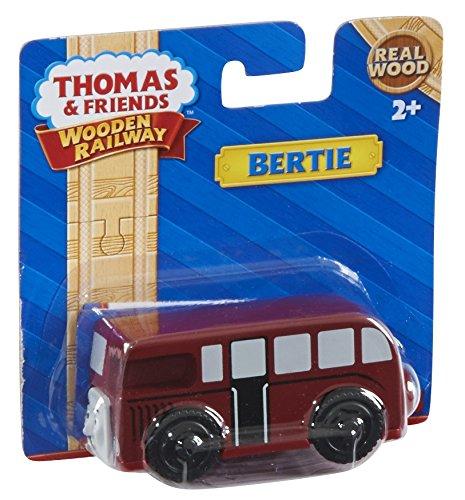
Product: Fisher-Price Thomas & Friends Wooden Railway, Bertie
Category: Toys & Games | Play Vehicles | Play Trains & Railway Sets | Train Cars
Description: Works great with any Thomas and Friends Wooden Railway set.
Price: $12.99
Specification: ProductDimensions:2x1.5x3.4inches|ItemWeight:2.08ounces|ShippingWeight:2.08ounces(Viewshippingratesandpolicies)|DomesticShipping:ItemcanbeshippedwithinU.S.|InternationalShipping:ThisitemcanbeshippedtoselectcountriesoutsideoftheU.S.LearnMore|ASIN:B00BM608S0|Itemmodelnumber:BBT41|Manufacturerrecommendedage:24months-6years